Lake Erie Watershed (Pennsylvania)

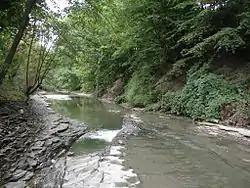
Mill Creek south of tube in City of Erie

This watershed, which covers 65 km, consists of lands in the City of Erie and two neighboring townships which surround three direct runoff zones, including Presque Isle State Park, and two sub-watersheds, which all feed into Presque Isle Bay. At its eastern extreme, the bay has a small channel that drains into Lake Erie. The Environmental Protection Agency (EPA) has designated this watershed a Great Lakes Areas of Concern (AoC). The land is 80% urbanized, with storm water often diverted, causing degradation of fish habitat and other problems. An assessment of fishes published in Northeastern Naturalist magazine in 2004 found that at least half of the stream fish assemblages tested were impaired by urbanization. The city focused its attention on this watershed as part of its effort to convert Erie from heavy industry to light industry and tourism.